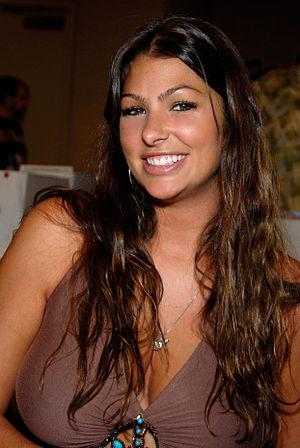
La Playmate of the Month, ou Miss, est une femme désignée chaque mois par le magazine Playboy. Elle apparaît sur le dépliant central du magazine, appelé centerfold.